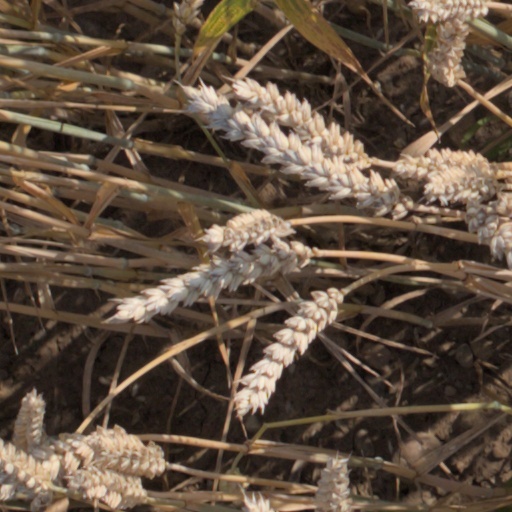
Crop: wheat